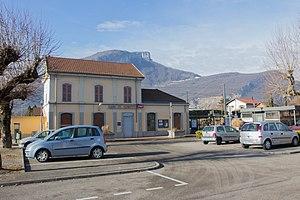
La gare de Voreppe est une gare ferroviaire française de la ligne de Lyon-Perrache à Marseille-Saint-Charles, située sur le territoire de la commune de Voreppe, dans le département de l'Isère, en région Auvergne-Rhône-Alpes.
Voreppe est une commune française située dans le département de l'Isère, en région Auvergne-Rhône-Alpes.